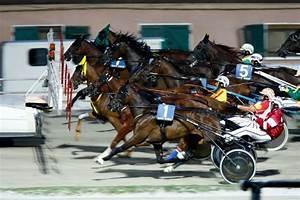
horse